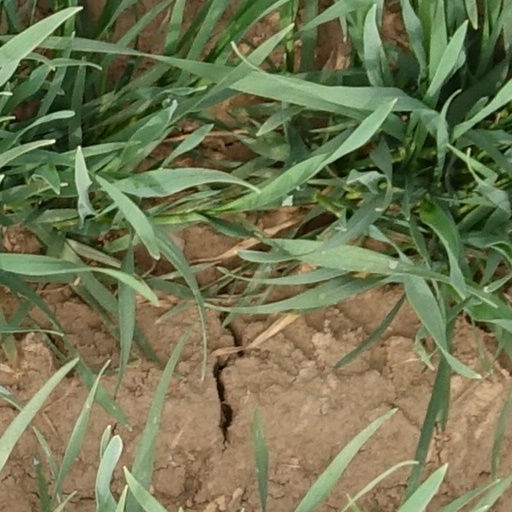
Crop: wheat